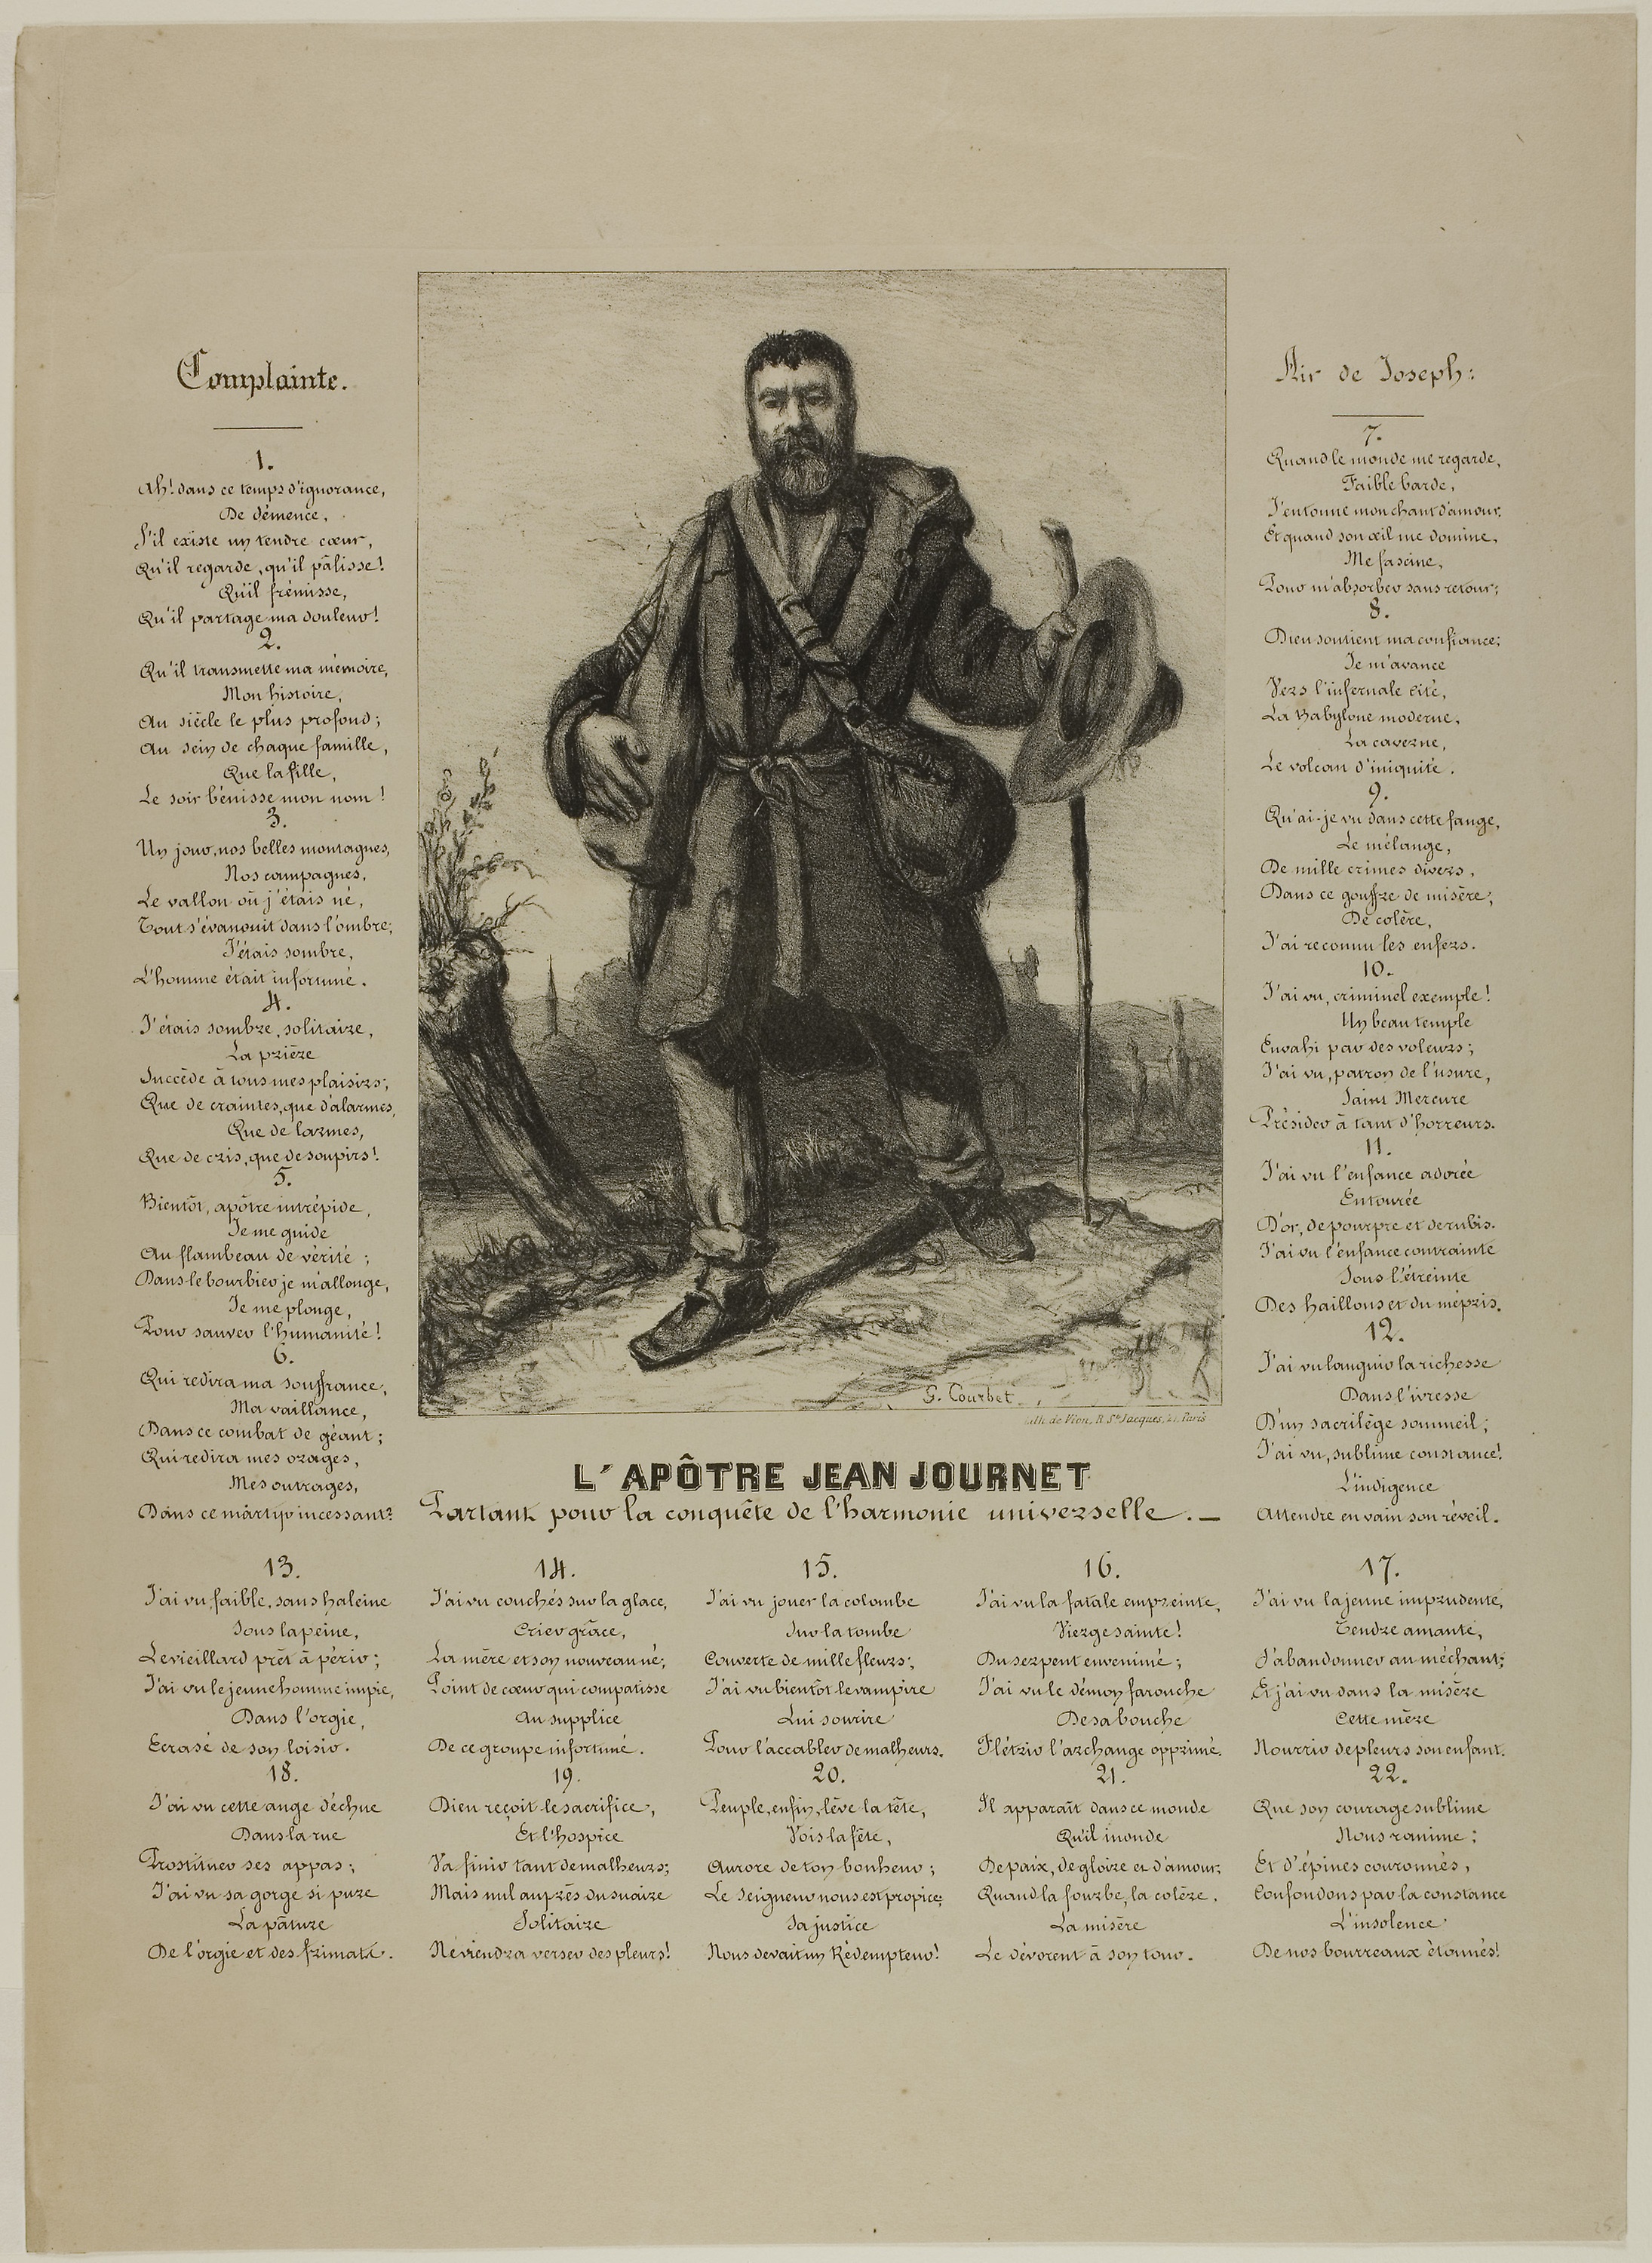
text, human behavior, history